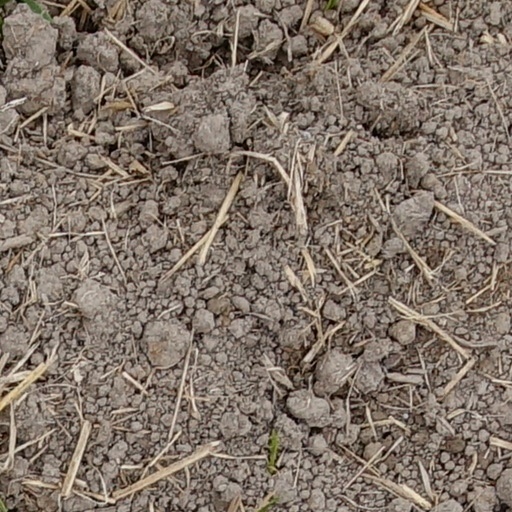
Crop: wheat